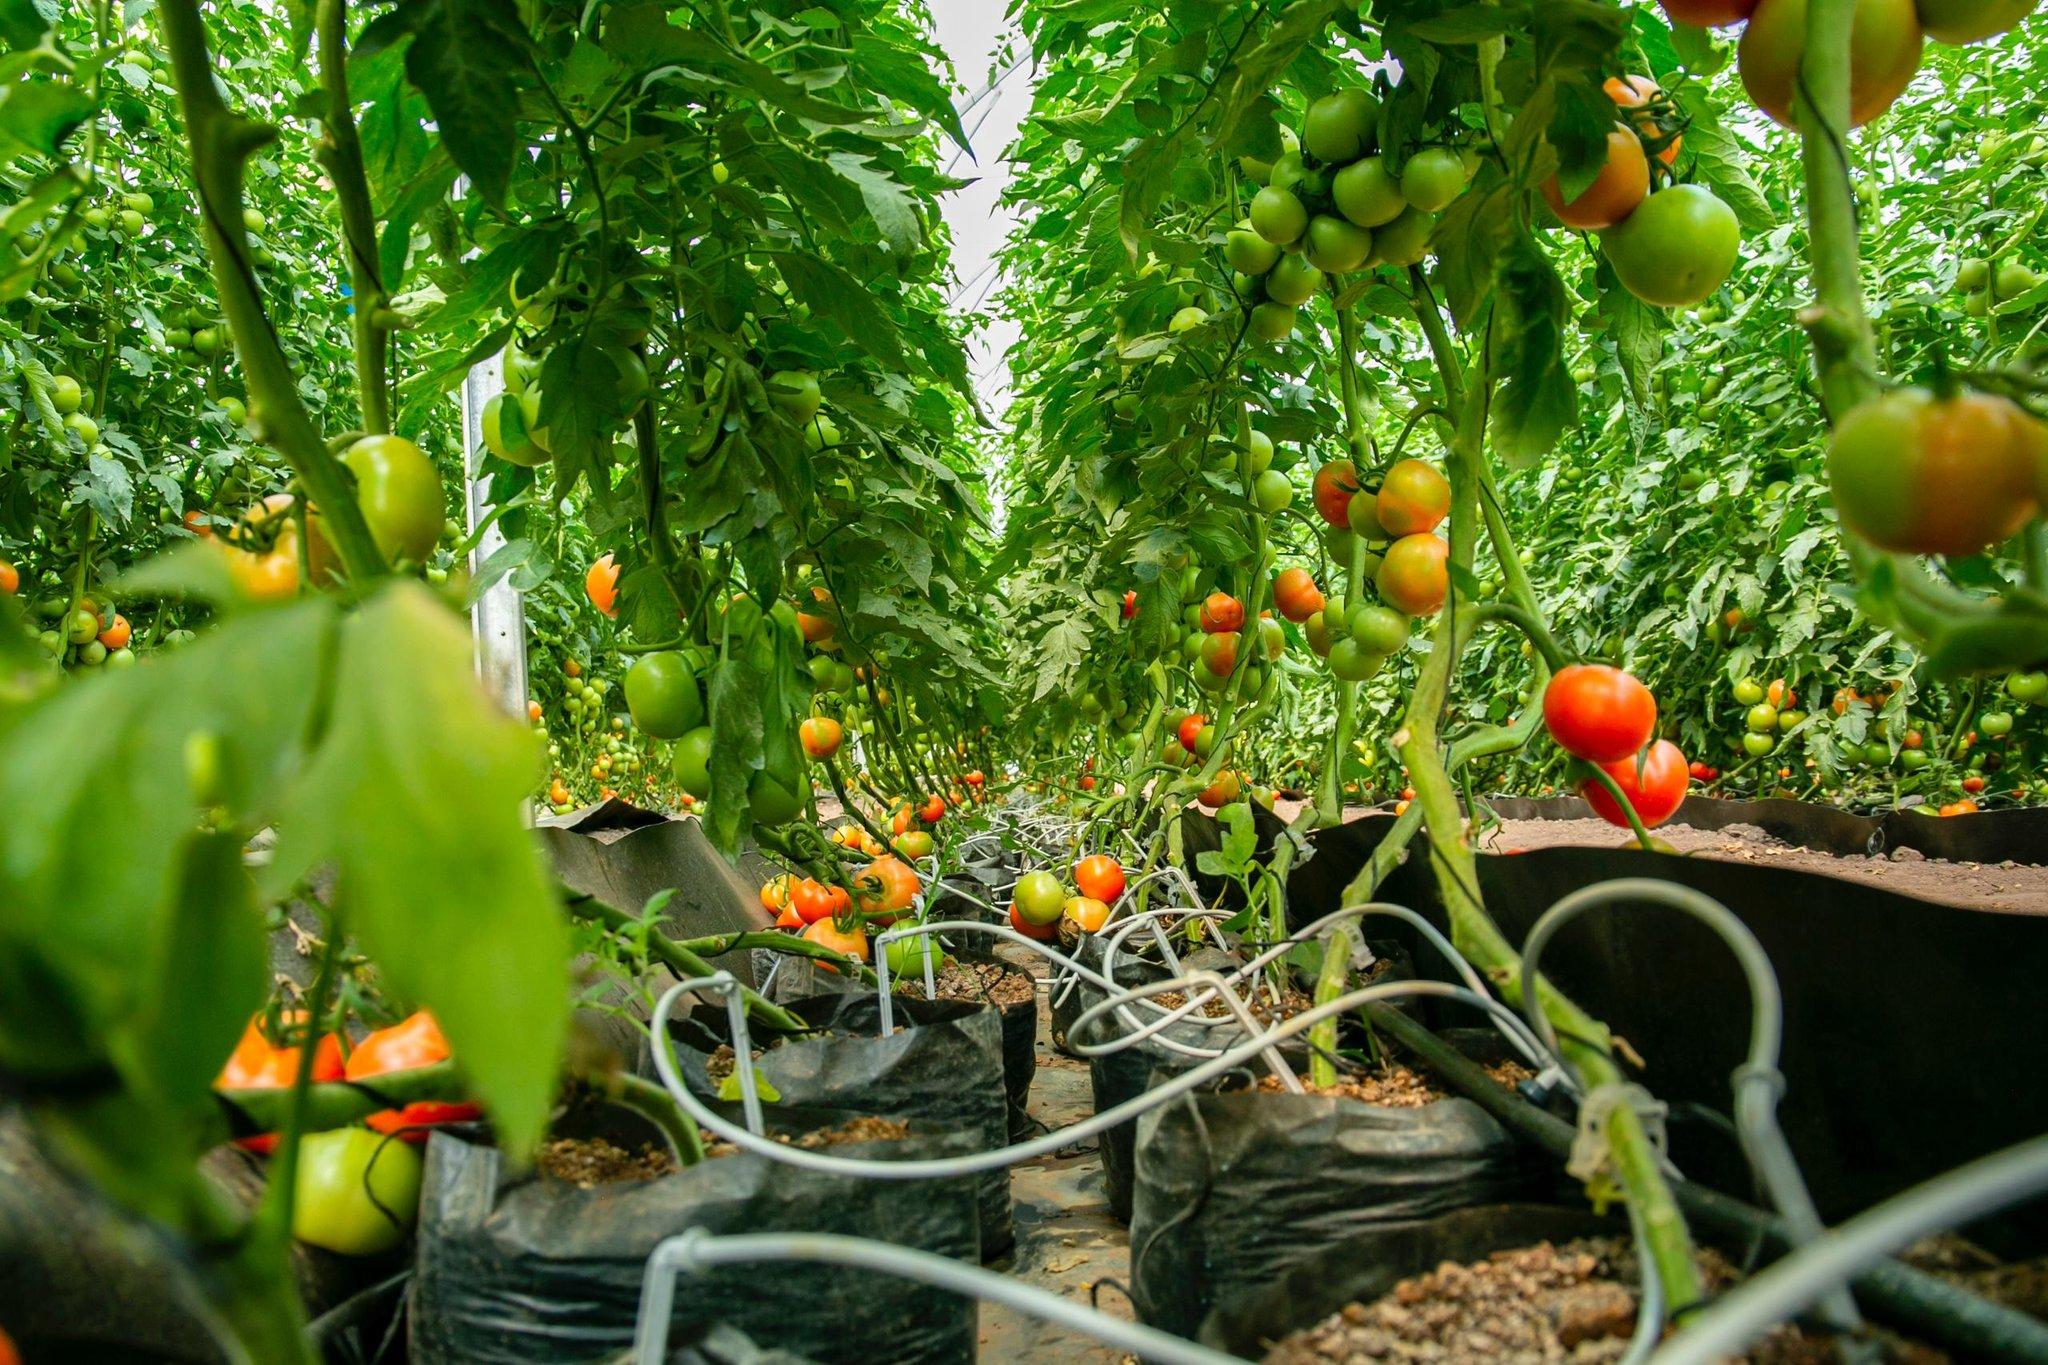
Mimea ya nyanya iliyooteshwa katika mifuko maalumu yenye rangi nyeusi, ikiwa imebeba nyanya kubwa za rangi ya kijani pamoja na nyekundu, zilizokuwa tayari kwa ajili ya mavuno.